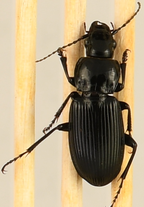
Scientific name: Pterostichus melanarius melanarius
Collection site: Steigerwaldt-Chequamegon NEON (STEI), plot STEI_001